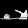
Label: Sandal